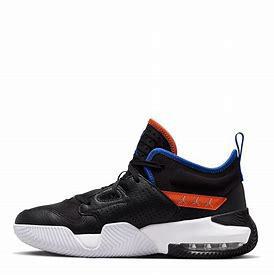
Brand: Jordan
Model: Stay Loyal 2